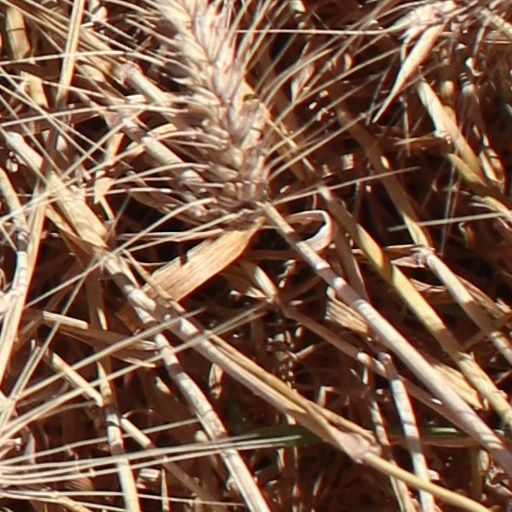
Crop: wheat